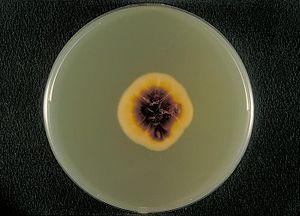
La gélose de Sabouraud est un milieu d'isolement des Fungi.
Trichophyton rubrum est un champignon filamenteux microscopique rattaché aux Ascomycota. Il n'a pas de forme sexuée connue. Il a une affinité marquée pour la kératine.